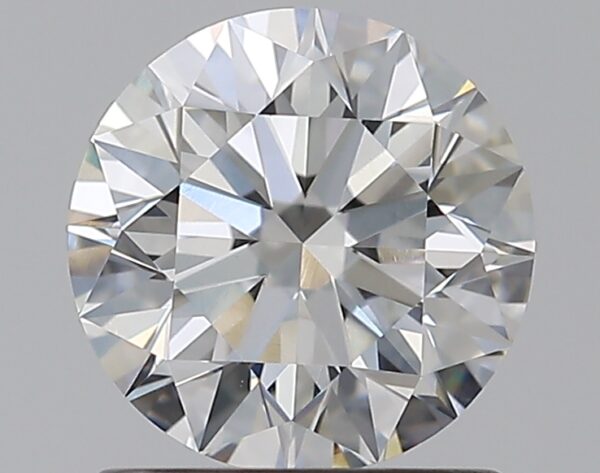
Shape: round
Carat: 1.03
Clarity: VVS2
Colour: F
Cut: EX
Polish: EX
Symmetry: EX
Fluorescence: M
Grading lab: GIA
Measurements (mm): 6.43 x 6.45 x 4.03